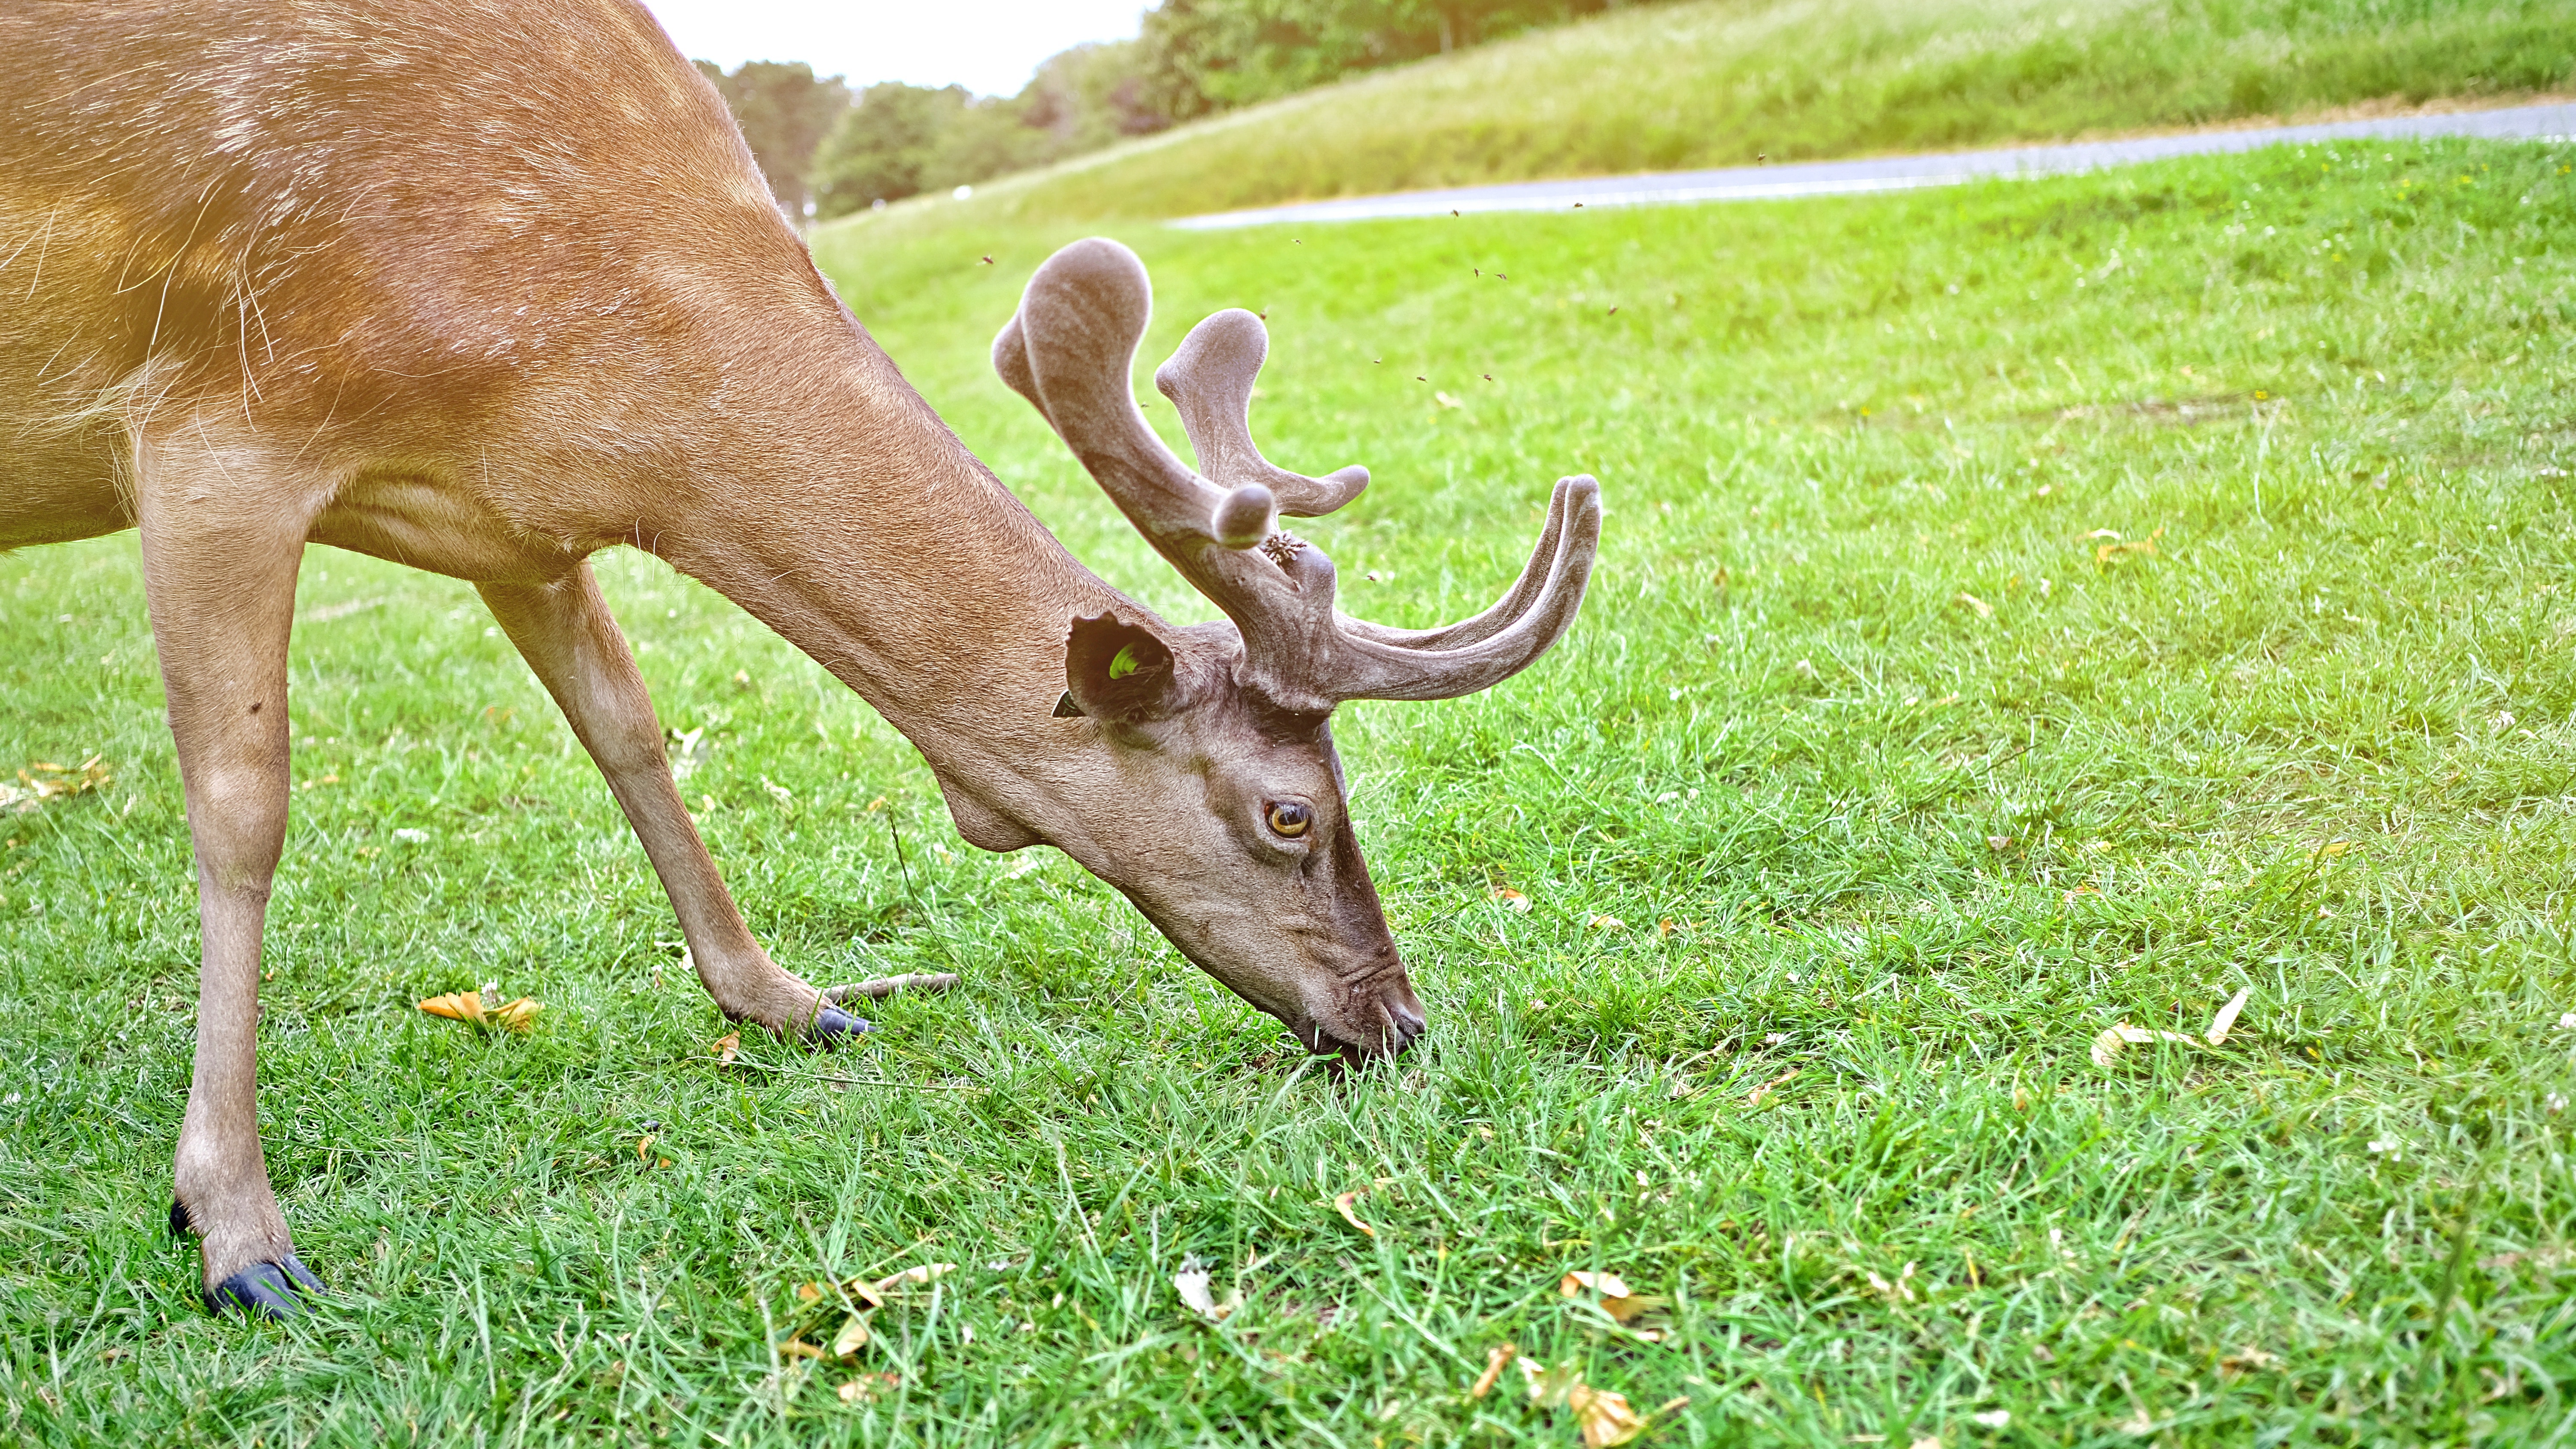
grass, antler, wildlife, horn, deer, meadow, terrestrial animal, pasture, grazing, grassland, plant, reindeer, fawn, lawn, fodder